Contemporary European law

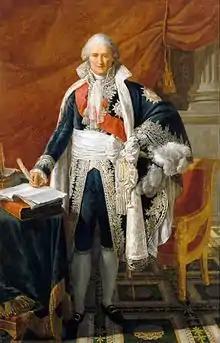
Jean-Étienne-Marie Portalis, principal author of the French Civil Code

By the late 18th century, legal uncertainty was particularly acute in France. As Voltaire remarked, “A traveler in this country changes laws almost as often as he changes horses.” Even the legal principles varied, with southern France following written "ius commune", while the north still operated under customary law dating back to the Carolingian dynasty.